Rocky Point State Park

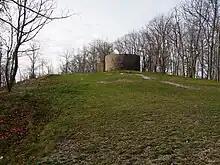
Ruins of an old water tank remain on a hill in the east part of the park.

The City of Warwick purchased 41 acres with state and federal funding in 2007, taking the title in August 2008. Rocky Point reopened to the public in June 2011, with a freshly paved walking path along the shore. Then-mayor of Warwick, Scott Avedisian, remarked that it was the first time in 80 years that an acre of shoreline was opened in the city for public use.